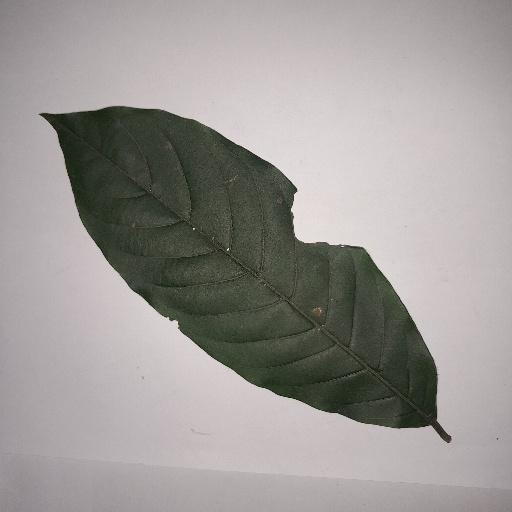
Species: HariTaki
Leaf condition: Shot Hole